Modesta Ávila

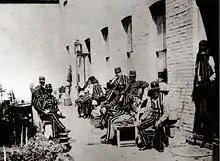
San Quentin State Prison in the 1890s. Ávila died here in 1891

The first trial of Ávila for interfering with the tracks was held at the then newly opened Orange County Superior Court under Edward Eugenes, a "hot shot" legal figure who was also in the state assembly. The first trial ended with a 6-6 hung jury. In the week leading up to the retrial, rumors spread that Ávila was pregnant out of wedlock, an act considered to be gravely sinful at the time. Her lawyer, George Hayford "inexperienced and probably crooked", was forced to confirm that she was pregnant and believed that the real decision to incarcerate her for three years in San Quentin State Prison was largely due to this, writing that "her real crime is that she is a poor girl not having sense enough to have been married". Hayford appealed to the court on grounds that she had been "convicted on her reputation, not her deed". He received a hearing at the Supreme Court, but lost the case on a technicality. Ávila's case was perhaps also used as the "vehicle for polishing Orange County’s law-and-order image", as she was the first person to be convicted of a felony in the county. Ávila's boyfriend at the time was fired from his job for refusing to distance himself from her.